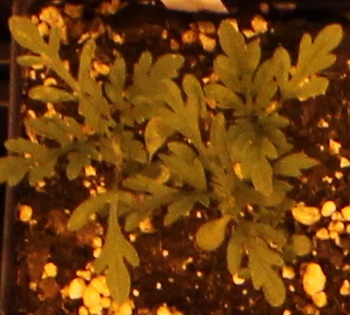
Label: Ragweed